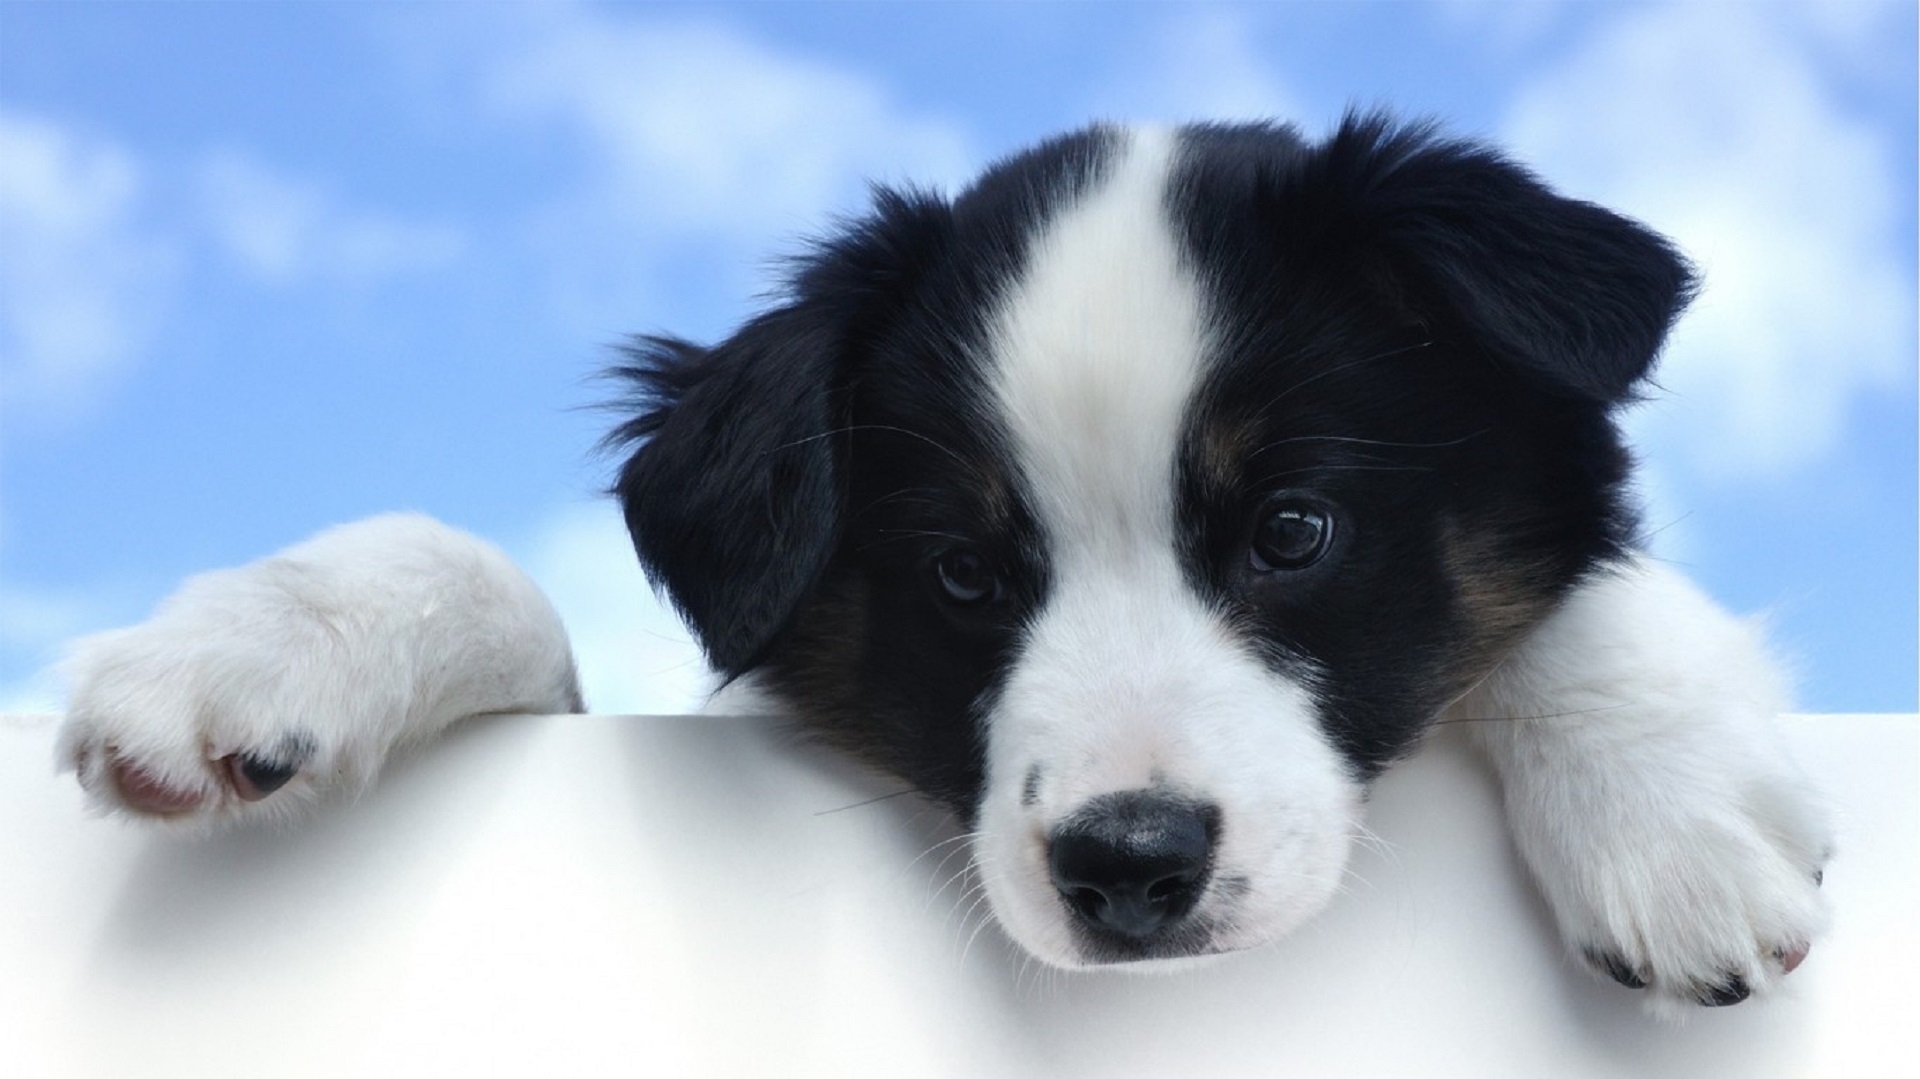
sky, puppy, dog, cute, canine, wall, looking, portrait, young, mammal, playful, border collie, outdoors, clouds, vertebrate, domestic, dog breed, australian shepherd, landseer, australian sheepdog, dog like mammal, carnivoran, dog breed group, miniature australian shepherd, stabyhoun, english shepherd